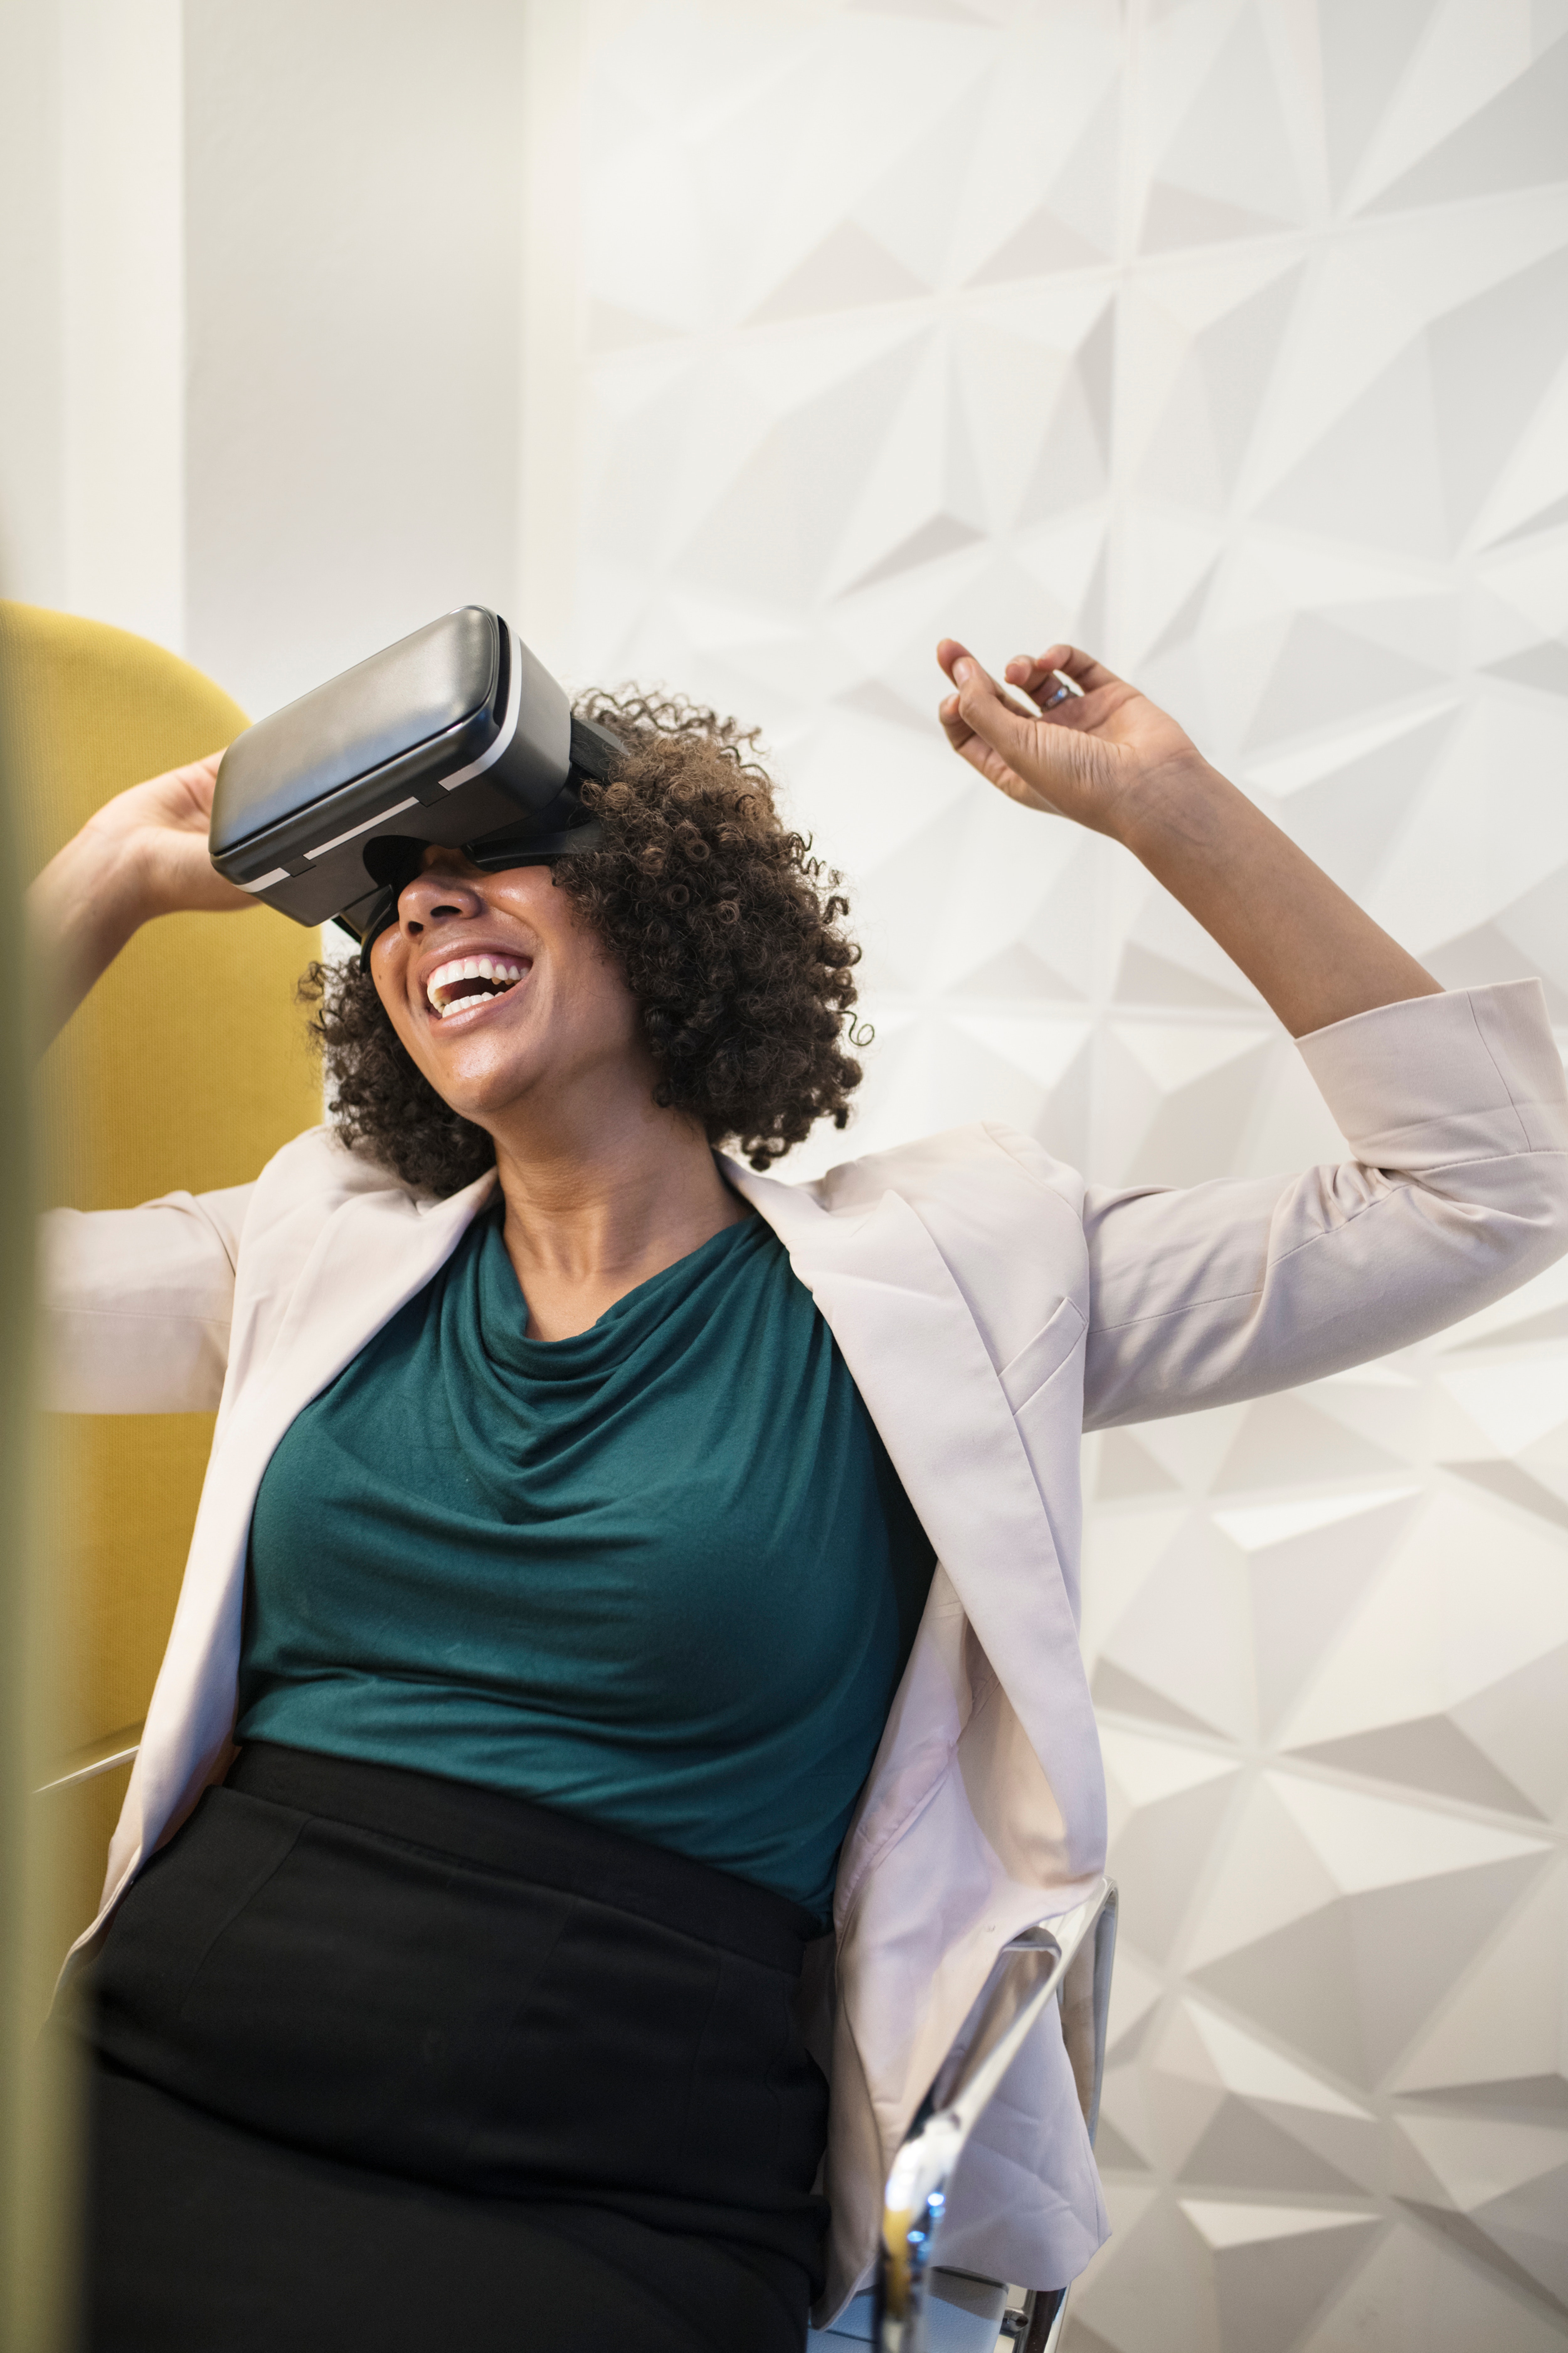
shoulder, yellow, fashion, arm, joint, photography, photo shoot, room, dress, fashion design, long hair, happy, style, gesture, black hair, hair coloring, ear